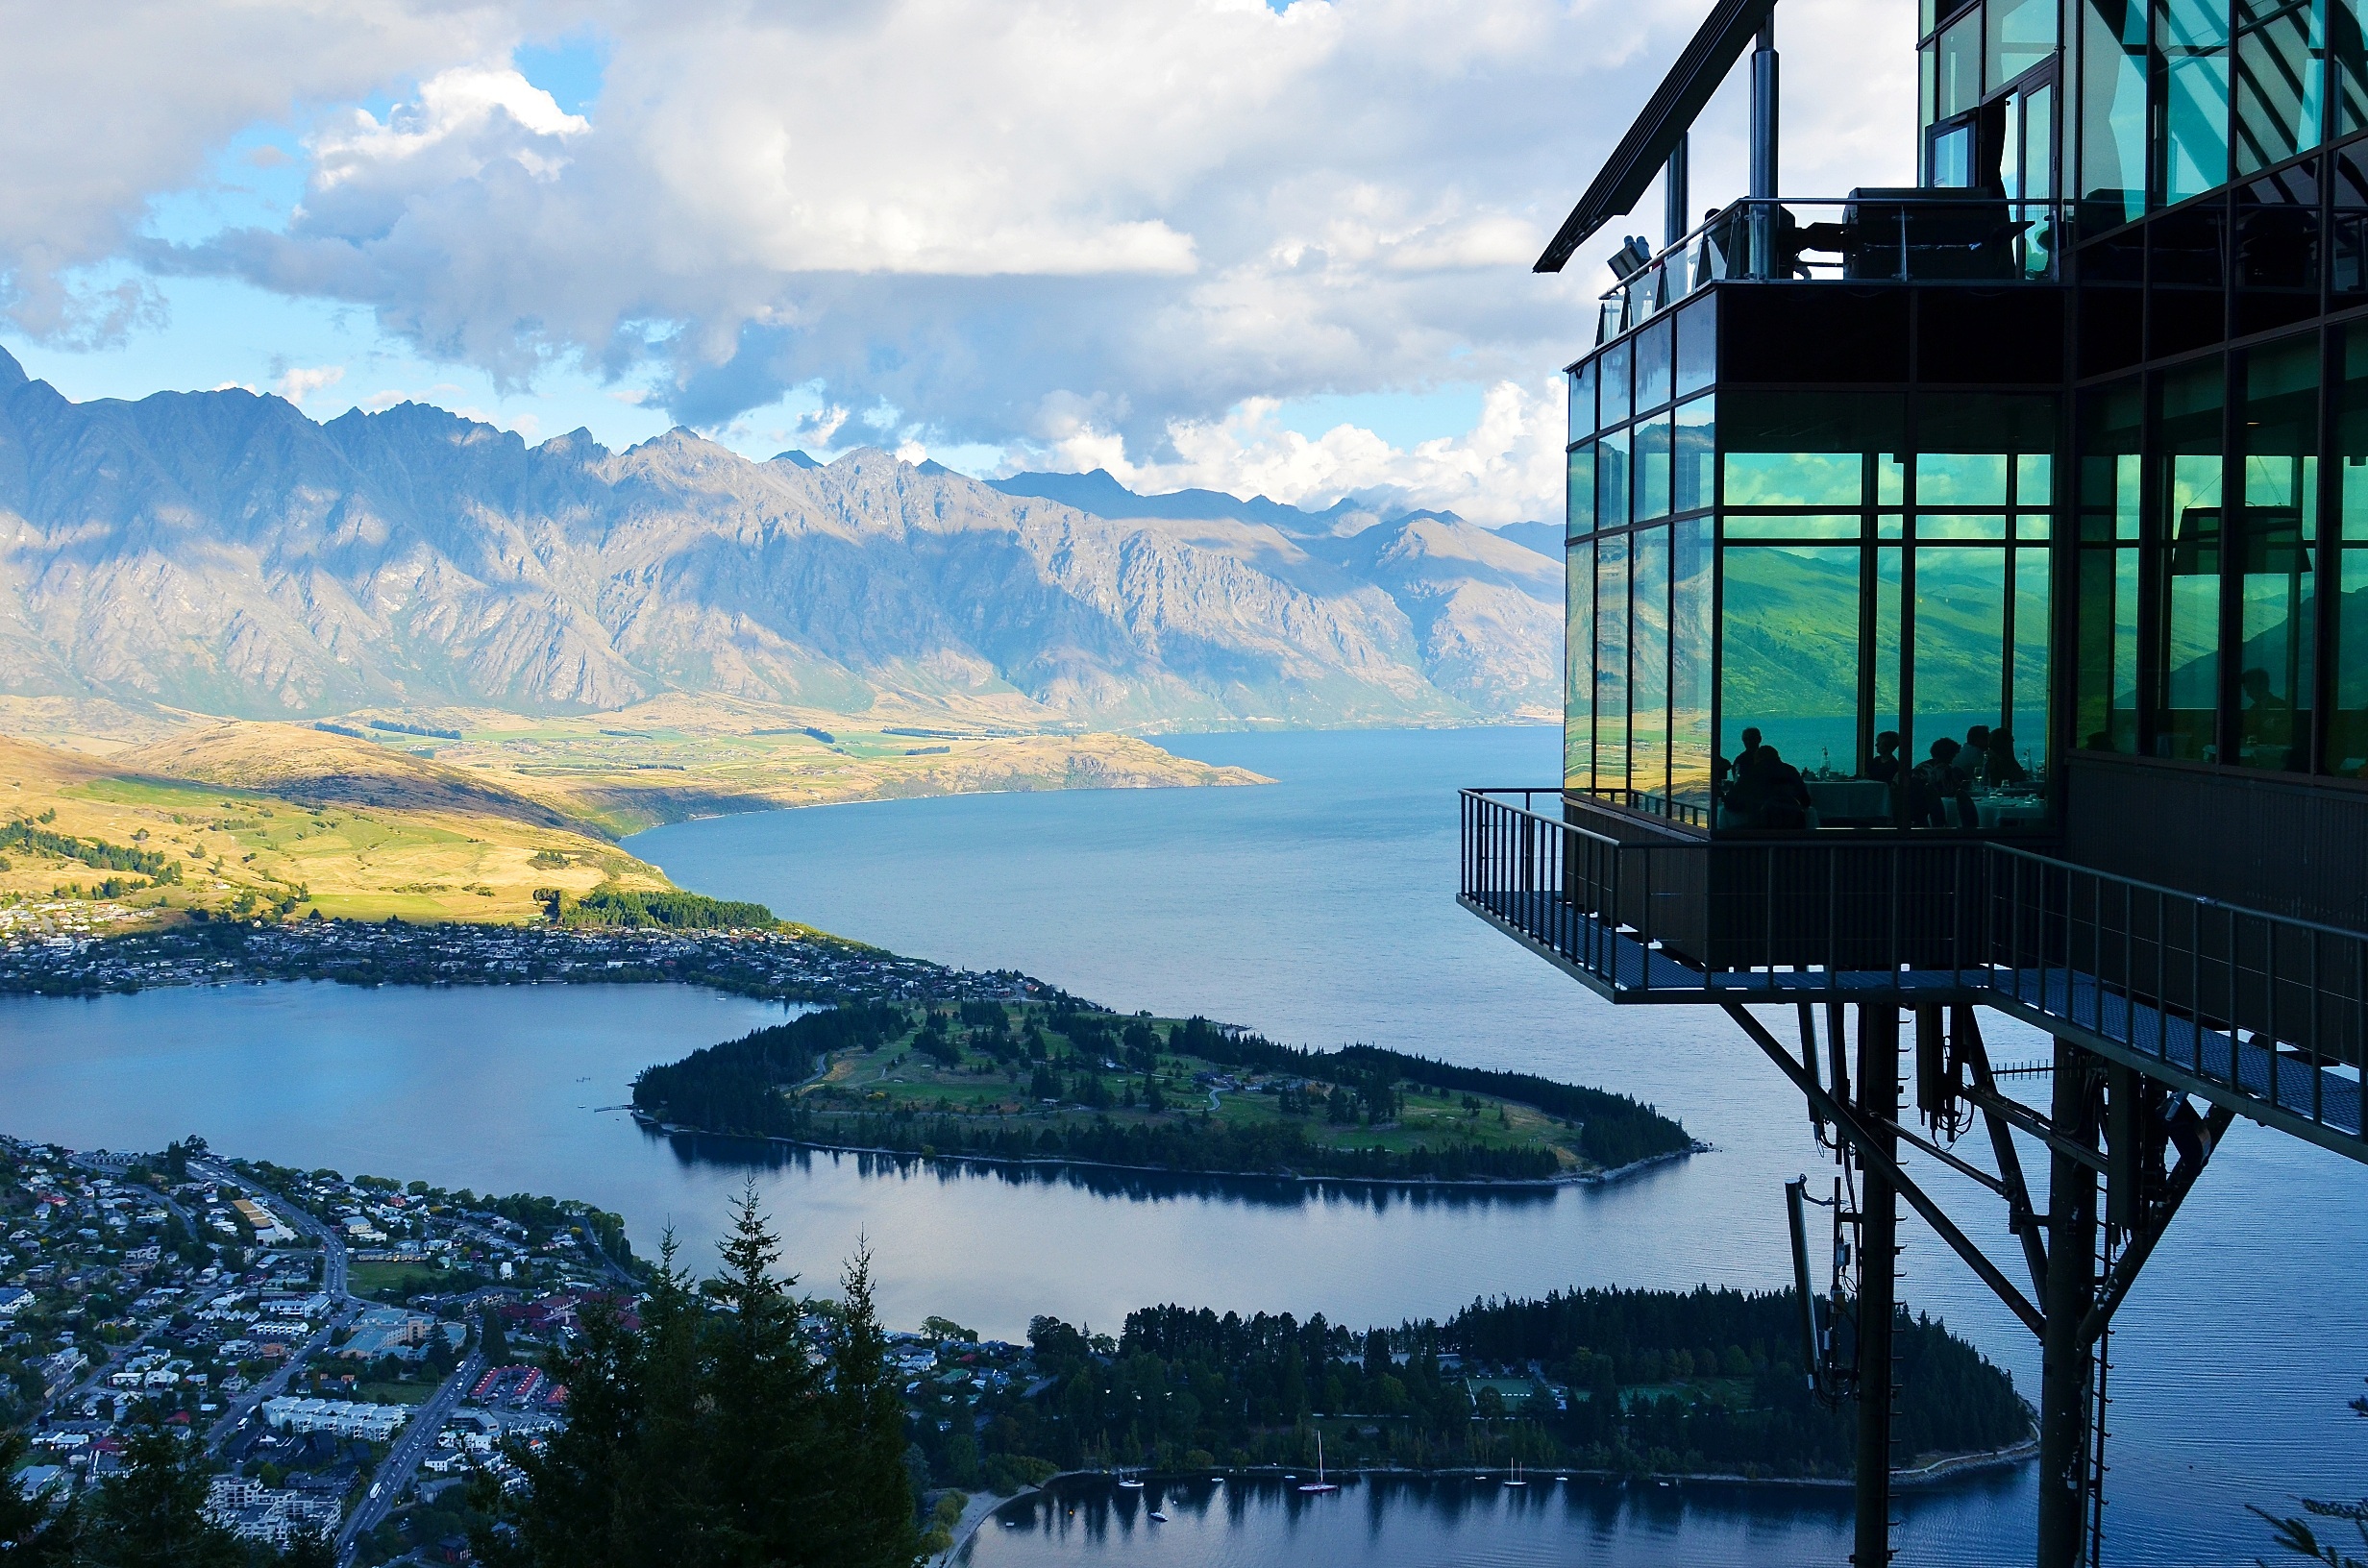
landscape, sea, water, nature, mountain, cloud, architecture, bridge, morning, lake, view, restaurant, dusk, evening, reflection, scenic, bay, reservoir, new zealand, viewing platform